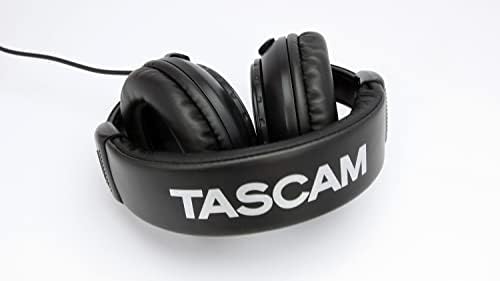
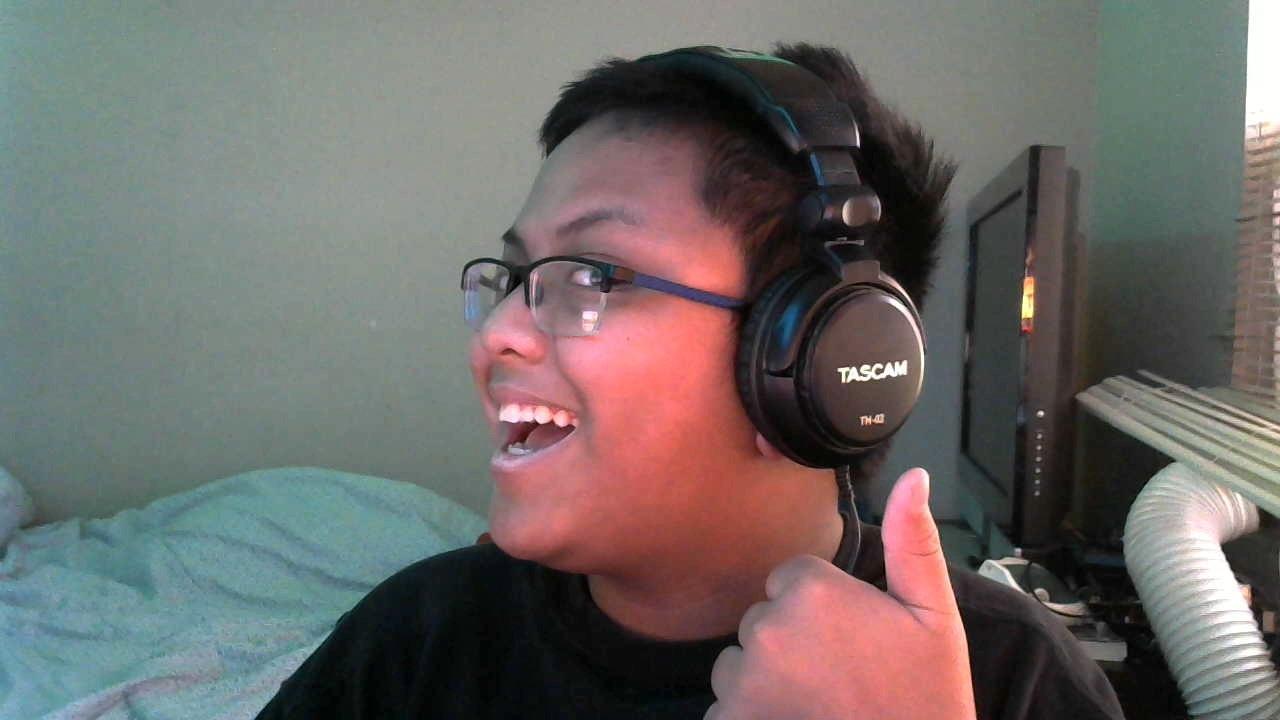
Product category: headphones
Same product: yes